Marisa Silver

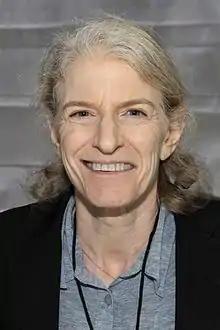
Silver at the 2016 Texas Book Festival

Marisa Silver (born April 23, 1960) is an American author, screenwriter and film director.